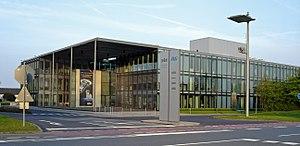
Braun, ou Braun GmbH, est un fabricant d'appareils électroménagers allemand.